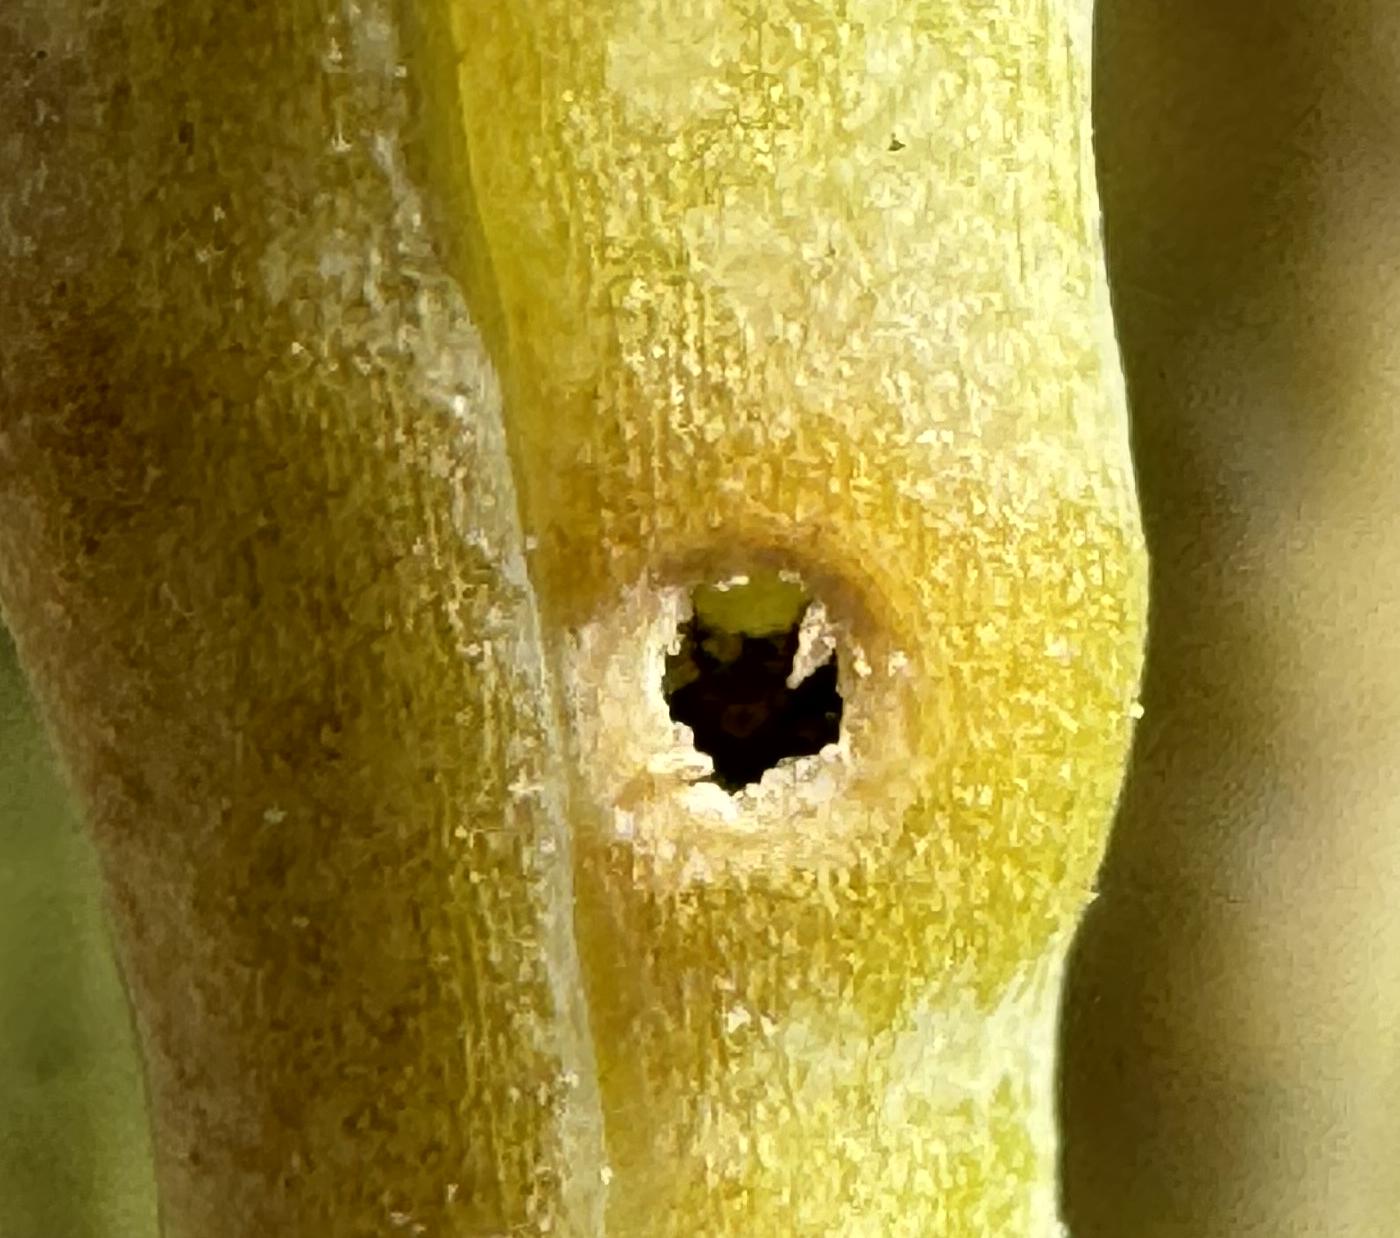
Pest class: Cabbage_seedpod_weevil